Winanda Spoor

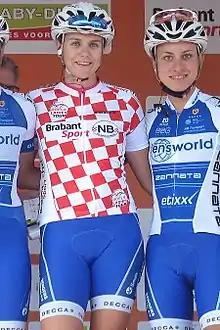
Spoor (left) in the sprint jersey of 2016 Holland Ladies Tour

Winanda Spoor (born 27 January 1991) is a Dutch road cyclist, who last rode for American amateur team Fast Chance p/b THTF. She participated at the 2012 UCI Road World Championships in the Women's team time trial for the team. She was one of the riders at left without a team when it folded just before the 2018 season, so she rode for her club team for a few months before being picked up by at the end of May 2018.